Adaptations of The Most Dangerous Game

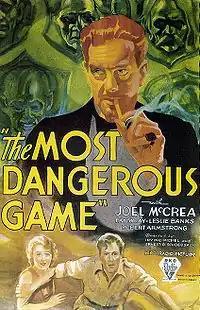
Theatrical release poster for "The Most Dangerous Game" (1932)

"The Most Dangerous Game" is an influential 1924 short story by Richard Connell. It tells the story of big-game hunter Sanger Rainsford becoming the hunted when trapped on a jungle island owned by General Zaroff, a Russian aristocrat who has turned to hunting man after growing bored of hunting animals.